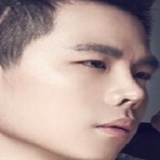
ca sĩ Trịnh Thăng Bình